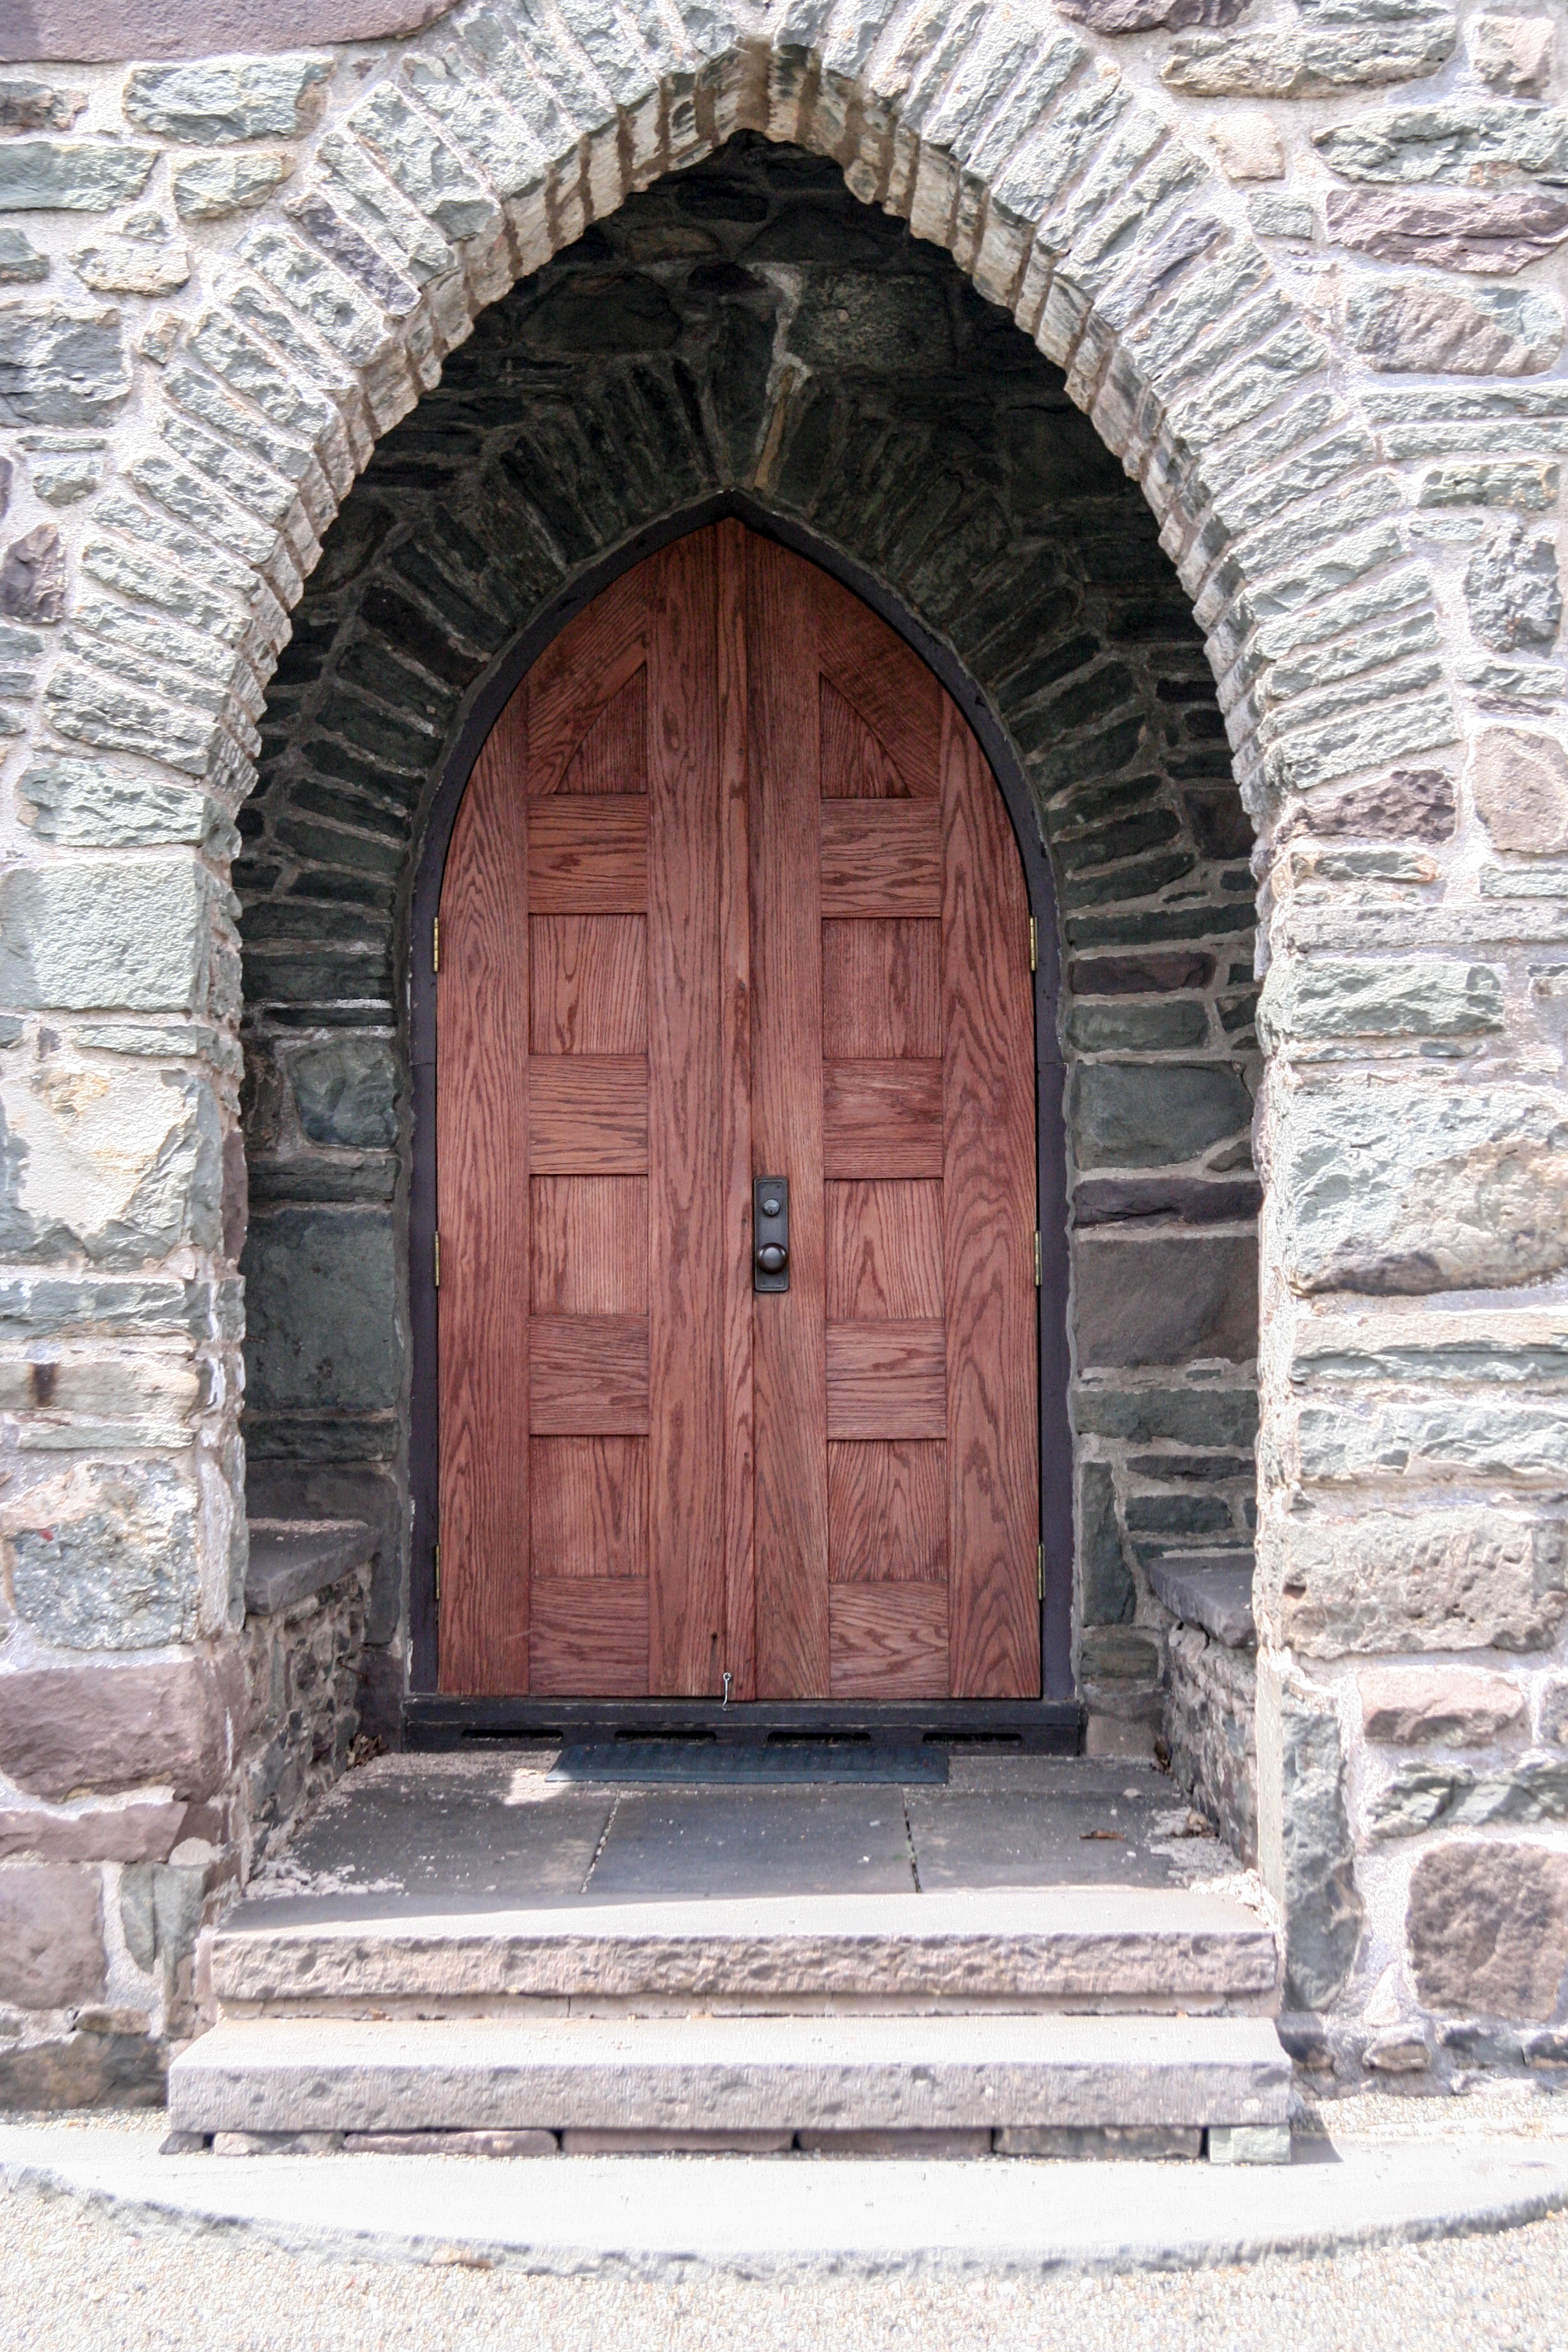
outdoor, architecture, structure, wood, window, building, old, wall, stone, arch, entrance, facade, chapel, exterior, door, doorway, place of worship, monastery, wooden, front, ancient history